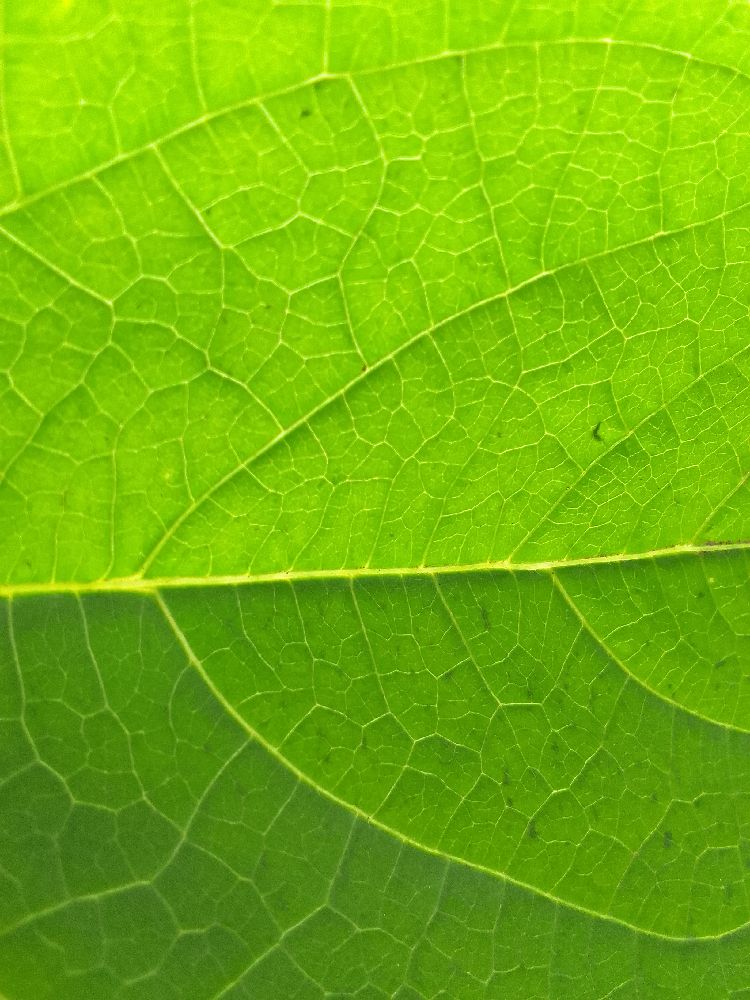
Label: healthy